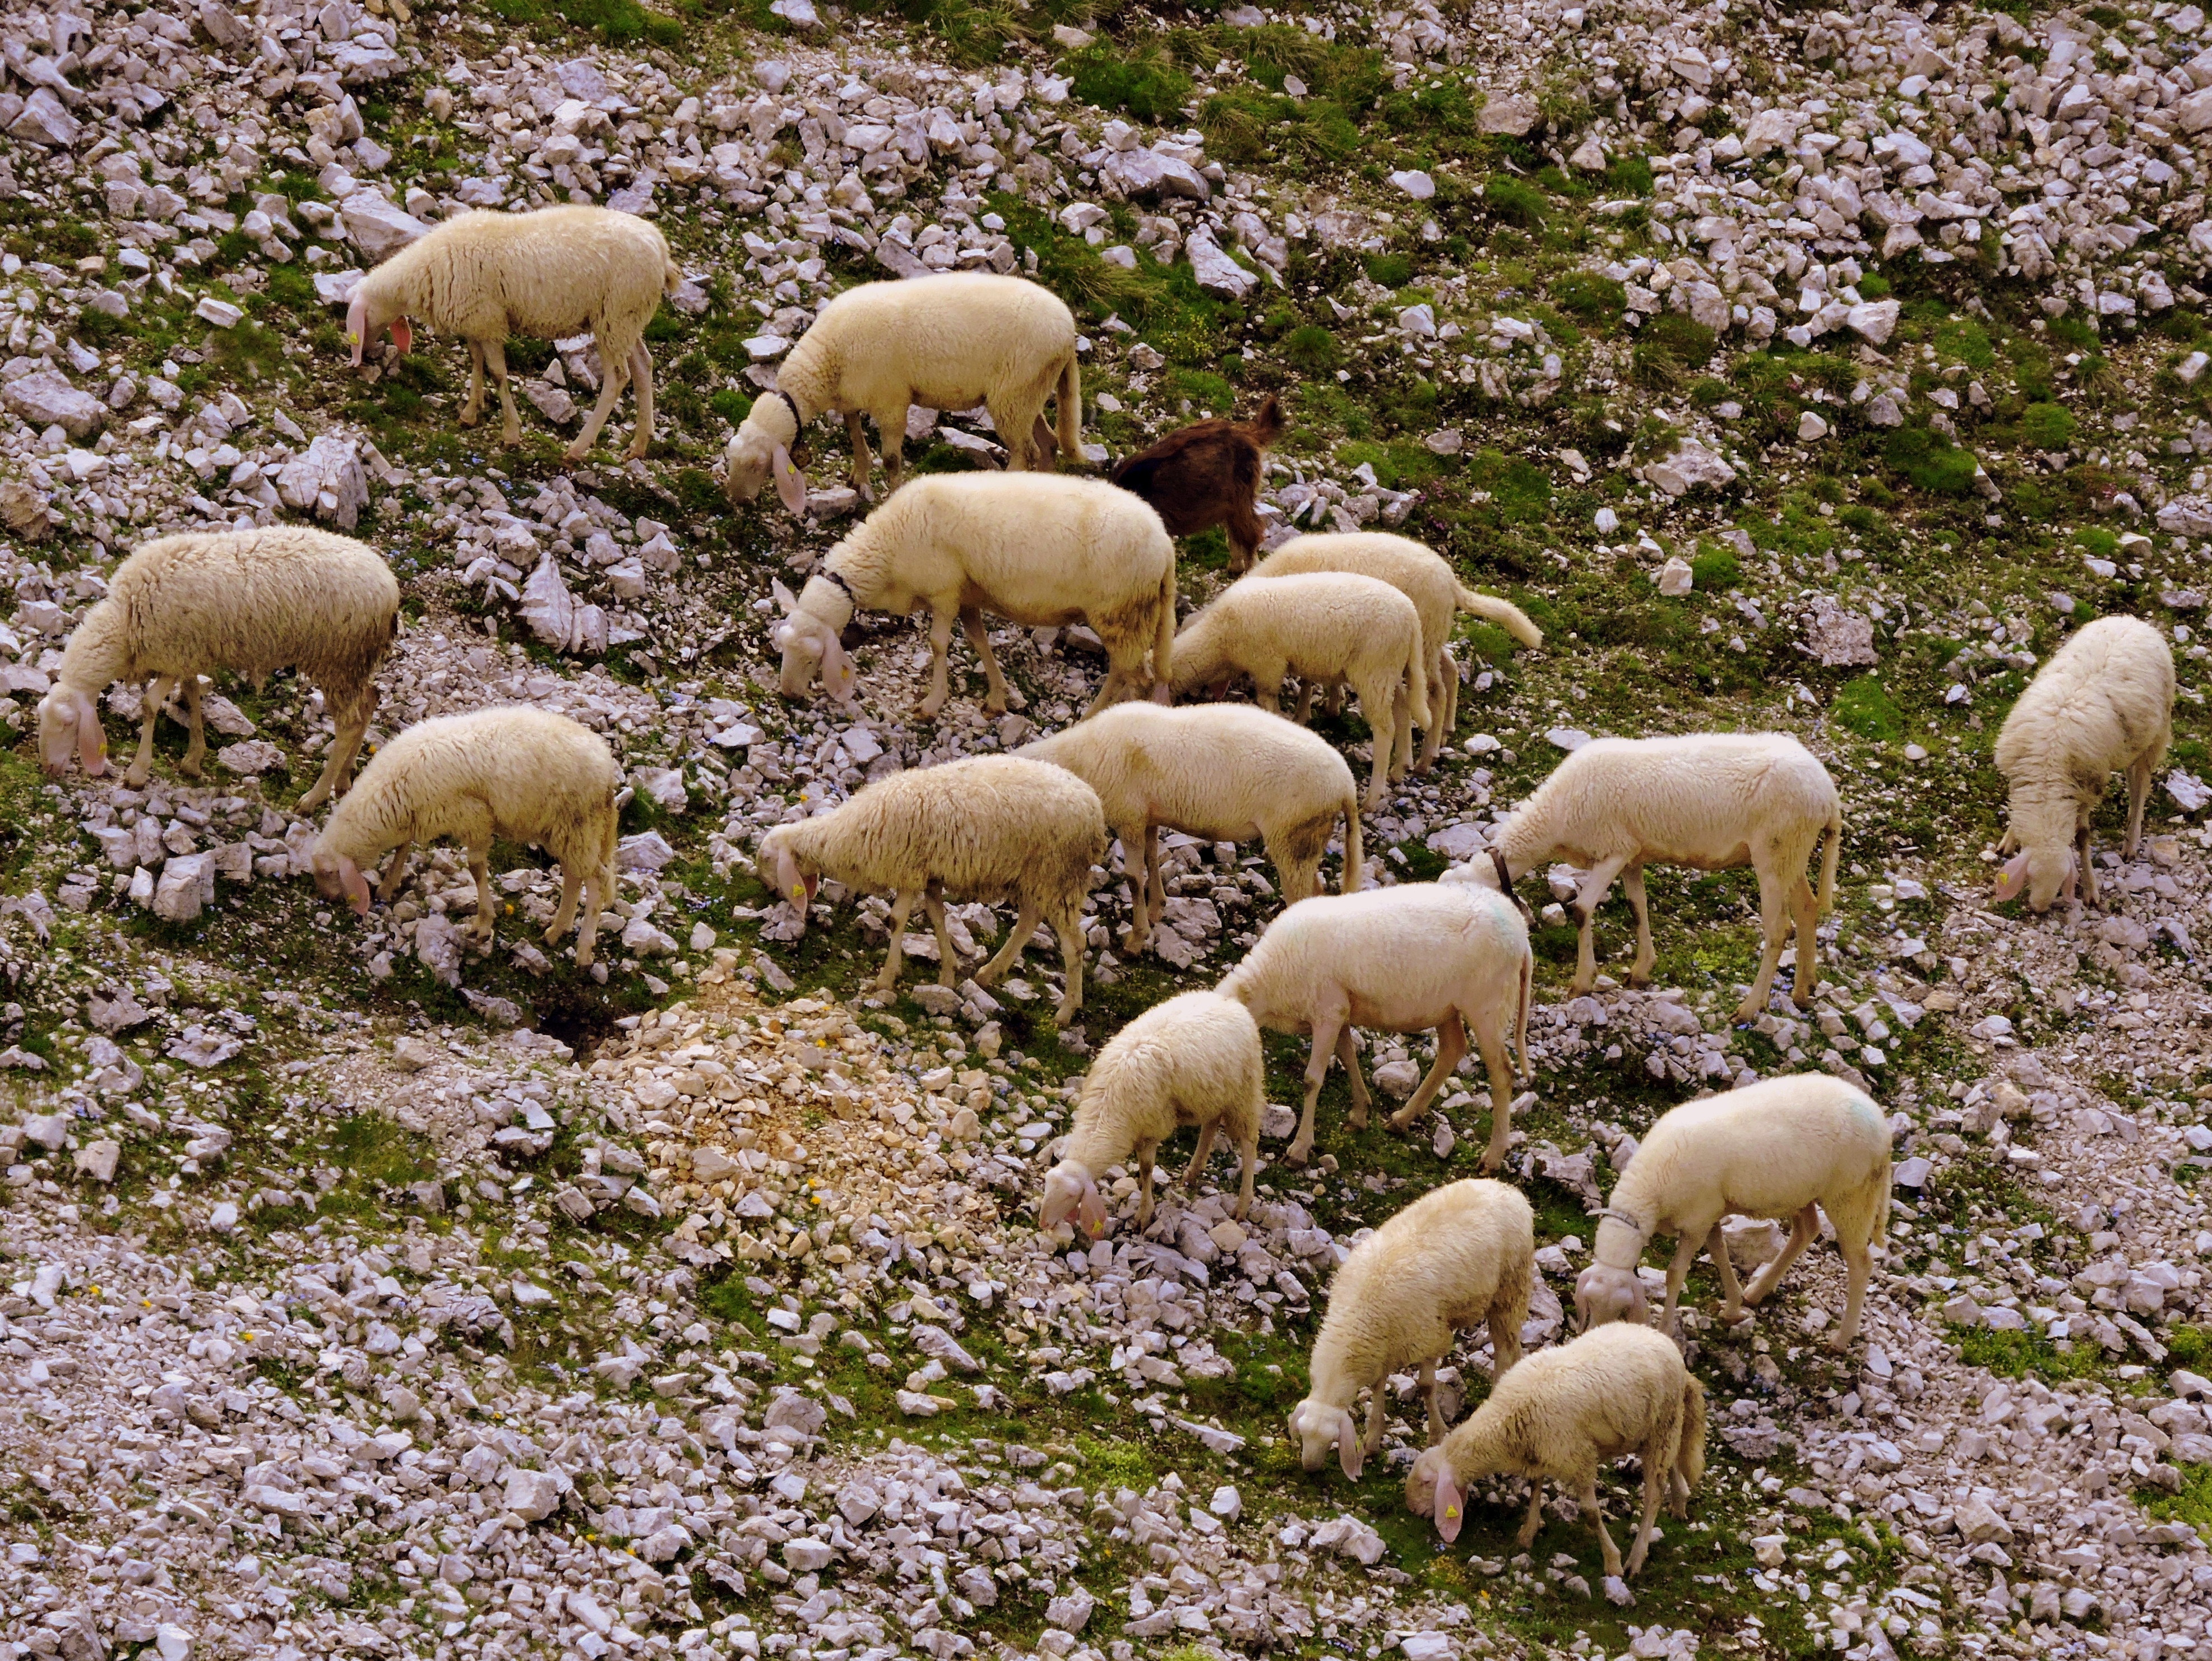
flower, animal, flock, wildlife, herd, grazing, sheep, mammal, fauna, sheeps